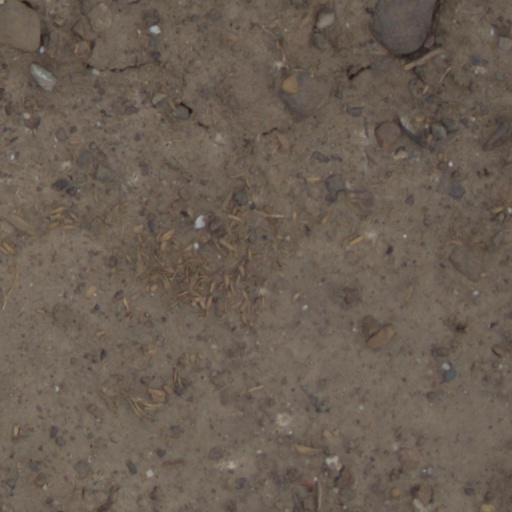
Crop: wheat